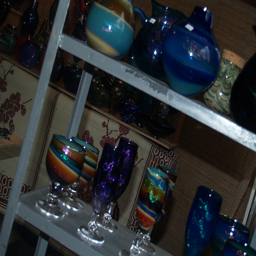
a line of shelves with colorful glasses on them.
a shelf filled with assorted glasses and vases
a close up of items on a shelf with cups
A shelf that contains vases and glassware of different shapes and colors.
A couple of shelves of decorative blown glasses and vases.